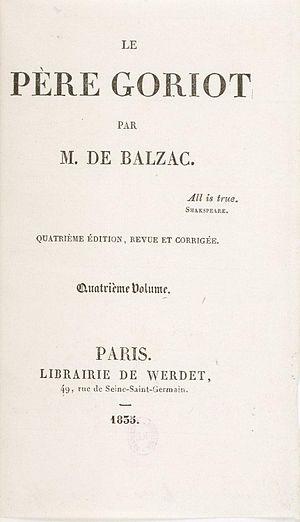
Page de titre de l'édition originale du Père Goriot (1835)
La Comédie humaine est le titre sous lequel Honoré de Balzac a regroupé un ensemble de plus de quatre-vingt-dix ouvrages — romans, nouvelles, contes et essais — de genres réaliste, romantique, fantastique ou philosophique, et dont l’écriture s’échelonne de 1829 à 1850.